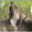
Label: wolf